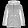
Label: Coat